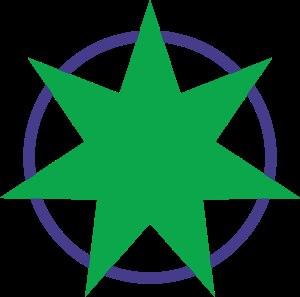
Aomori est une ville japonaise de la préfecture d'Aomori, située dans le Nord de Honshū, île principale de l'archipel nippon. À majorité industrielle, l'industrie de la ville repose sur une industrie de pointe très moderne pouvant créer des trains, avions et infrastructures de communications, répondant ainsi au fort besoin du Japon.